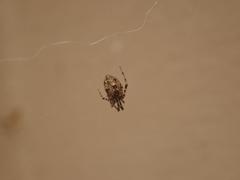
Species: Parasteatoda_tepidariorum